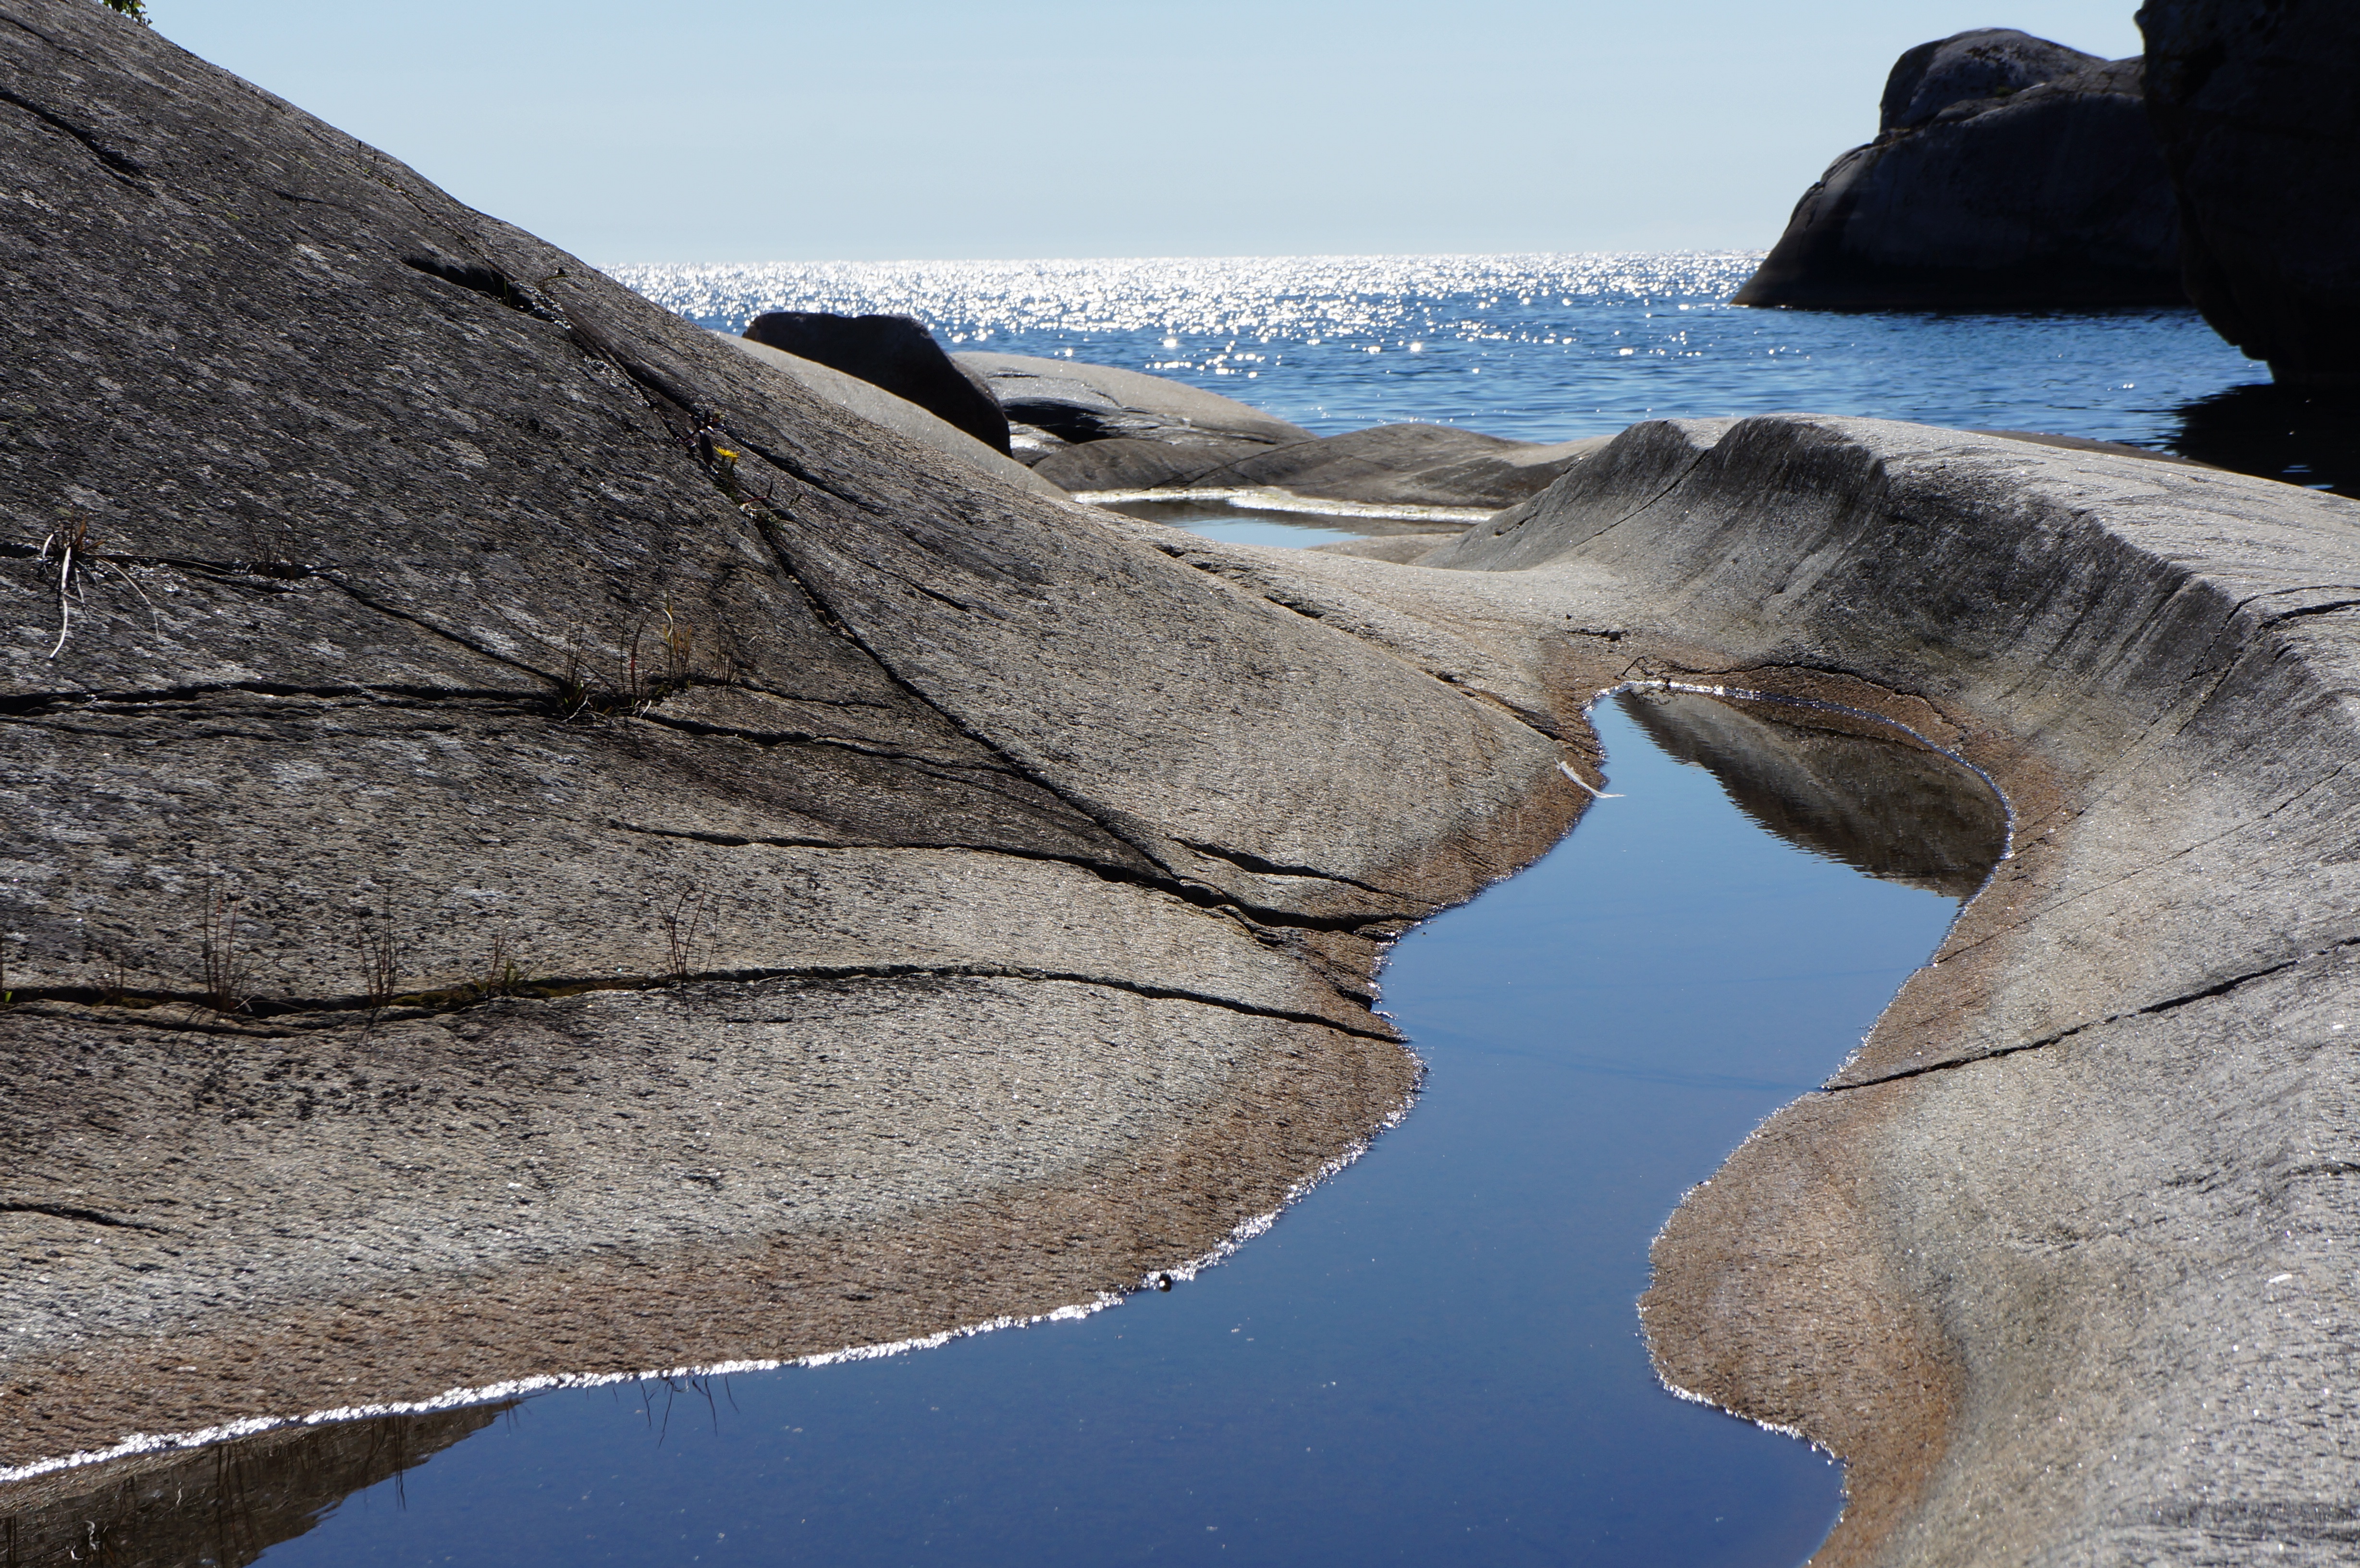
landscape, sea, coast, water, nature, rock, ocean, mountain, shore, wave, lake, summer, cliff, ice, reflection, holiday, blue, fjord, terrain, material, body of water, geology, loneliness, mood, silent, norway, mirroring, cape, norge, scandinavia, water reflection, port r